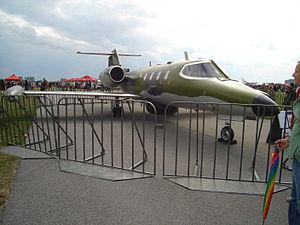
Le Learjet 35 est un avion d'affaires turbofan construit par Learjet Aircraft Company aux États-Unis. Le Learjet 35 a connu une évolution en Learjet 36.